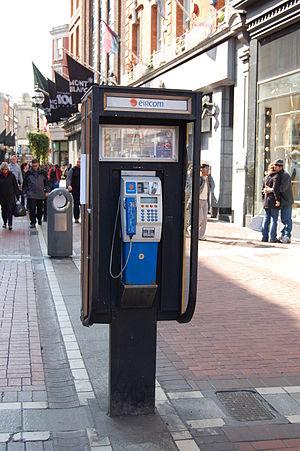
Eir, est le plus grand opérateur de téléphonie fixe en Irlande. Il possédait l'opérateur de téléphonie mobile Eircell, mais l'a revendu à Vodafone.